Humphrey visual field analyser

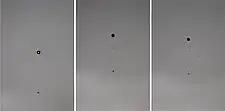

The analyser projects a series of white light stimuli of varying intensities (brightness), throughout a uniformly illuminated bowl. The patient uses a handheld button that they press to indicate when they see a light. This assesses the retina's ability to detect a stimulus at specific points within the visual field. This is called retinal sensitivity and is recorded in 'decibels' (dB).